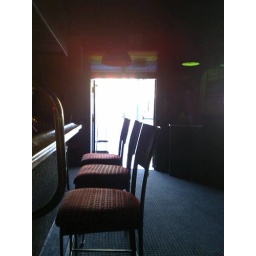
Sun 11/04/2007 16:14 11042007080 The white horse bar in Berkeley on a Sunday afternoon.